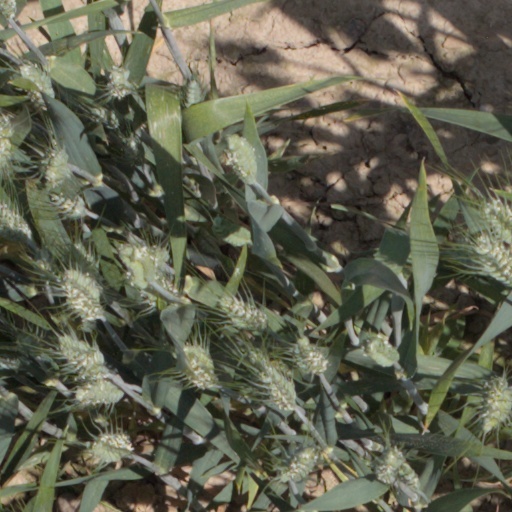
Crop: wheat